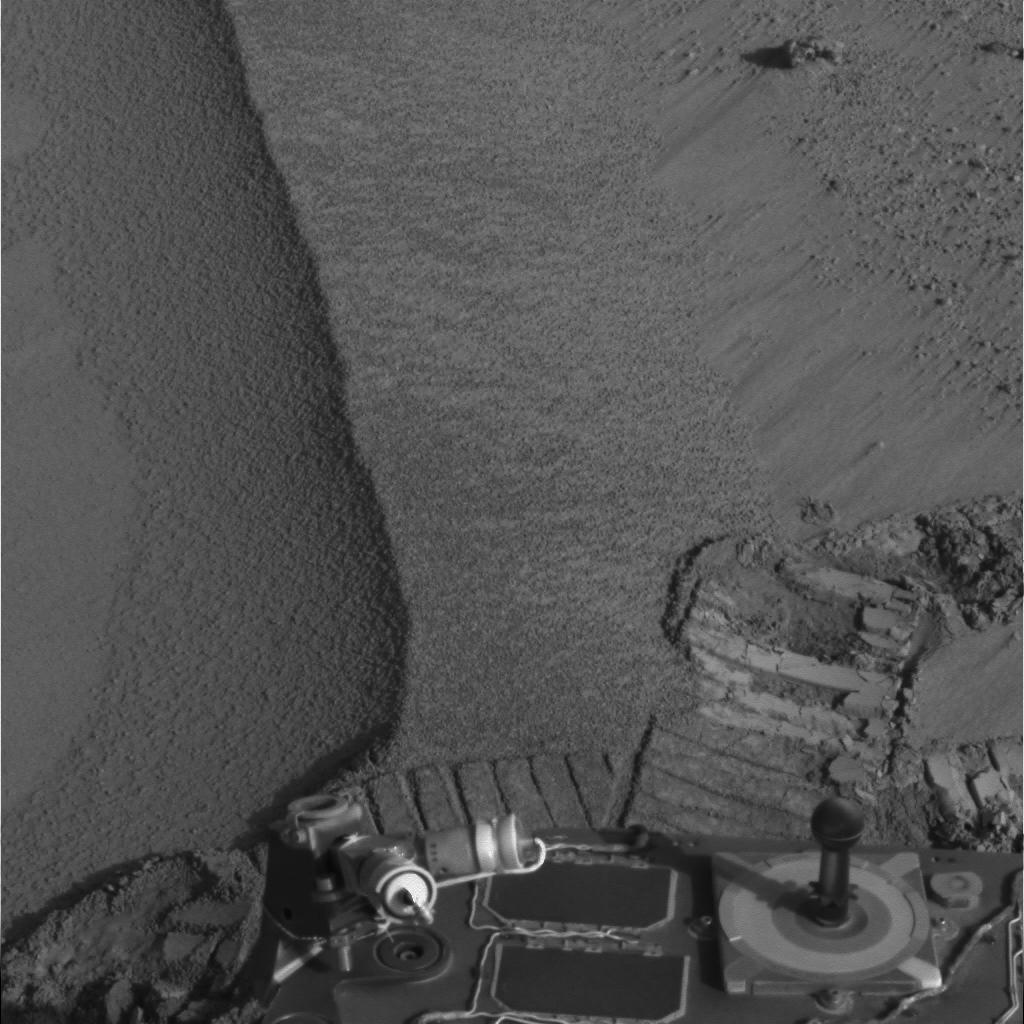
Surface features visible: Rover Deck, Pancam Calibration Target, Rover Tracks, Bright Soil, Dunes/Ripples, Soil, Spherules, Nearby Surface, Rover Parts